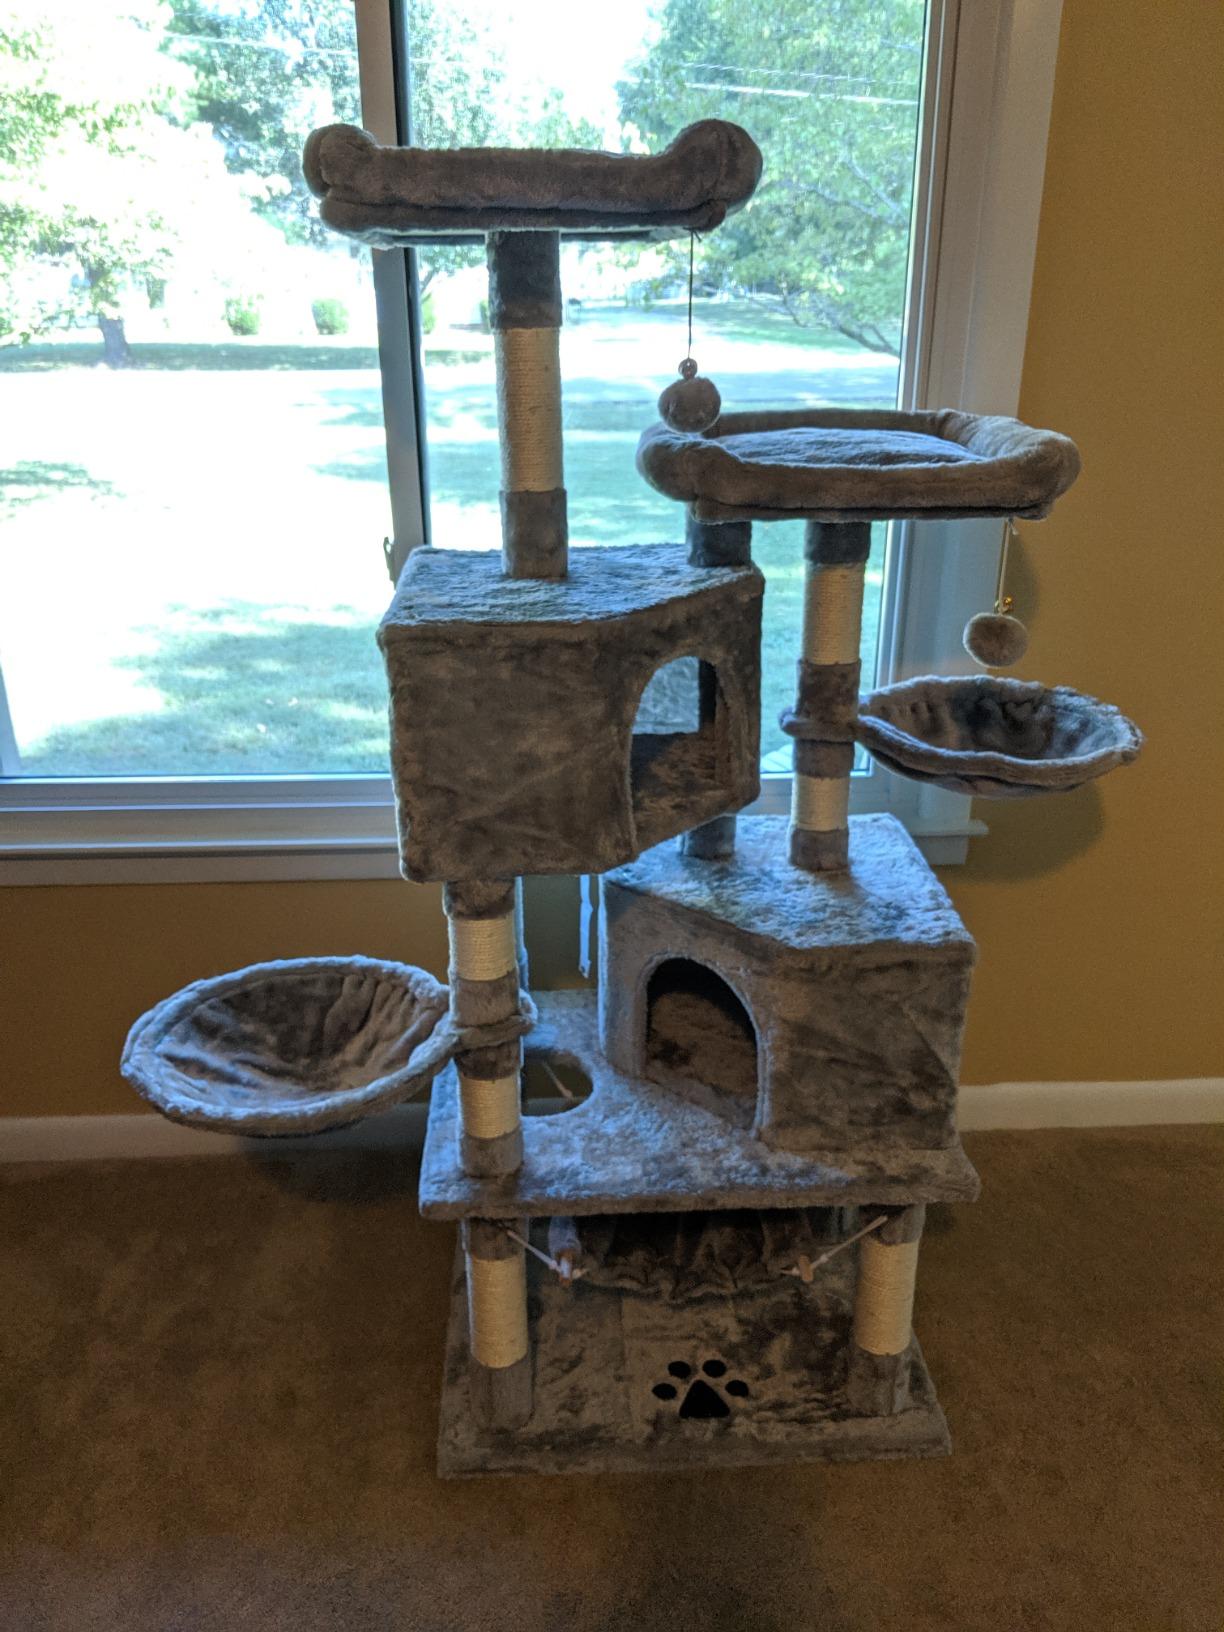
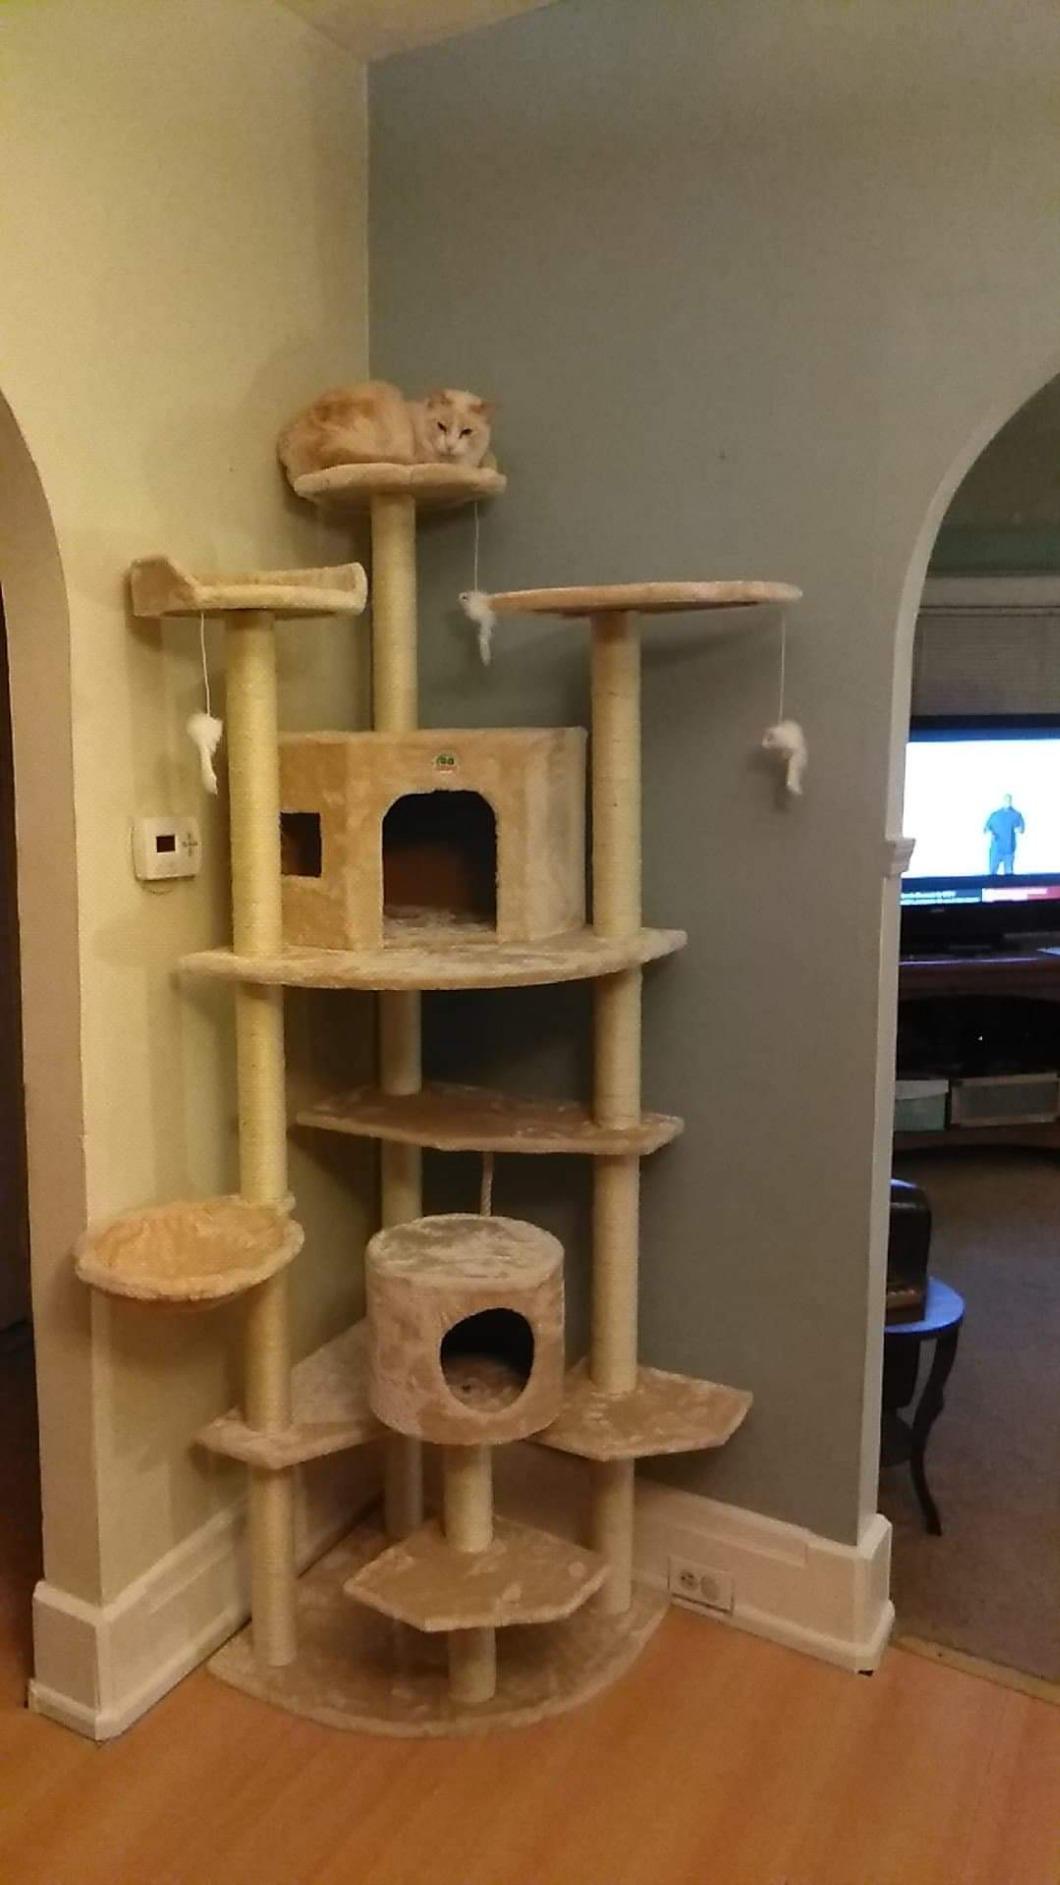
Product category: items_cat tree
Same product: no